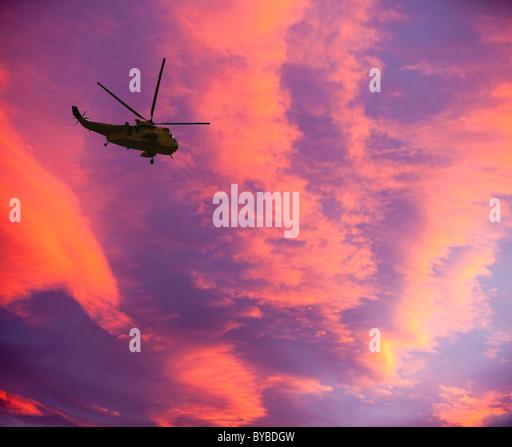
a helicopter flying against a sunset